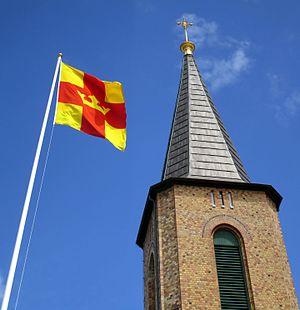
L'Église suédoise est une église luthérienne d'épiscopat historique valide. Elle est membre de la Fédération luthérienne mondiale. Elle s'est séparée de l'Église catholique romaine à l'époque de la Réforme, et est devenue, par décision du Riksdag réuni à Västerås en 1527, une église d'État, dont le chef est l'archevêque d'Uppsala. Jusqu'au XIXᵉ siècle, il a été interdit aux Suédois de quitter l'Église de Suède, même si de nombreuses dissidences, notamment piétistes, ont jalonné son histoire.